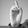
ASL letter: D